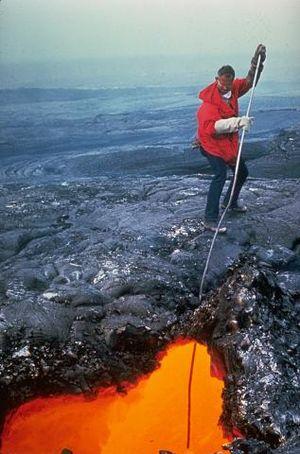
Tube de lave sur les flancs du Mauna Ulu, KIlauea, Hawaï, États-Unis